Arthur Walter James

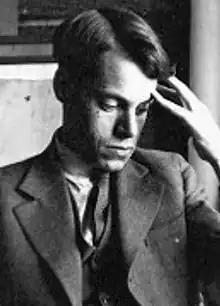

Arthur Walter James (30 June 1912 – 5 August 2015) was a British journalist and Liberal Party politician.